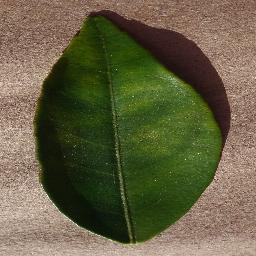
Label: Orange___Haunglongbing_(Citrus_greening)